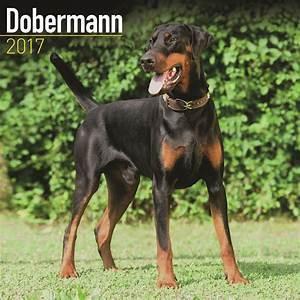
dog